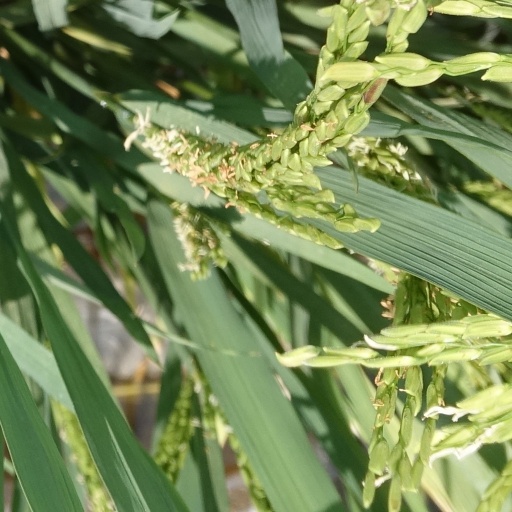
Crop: rice